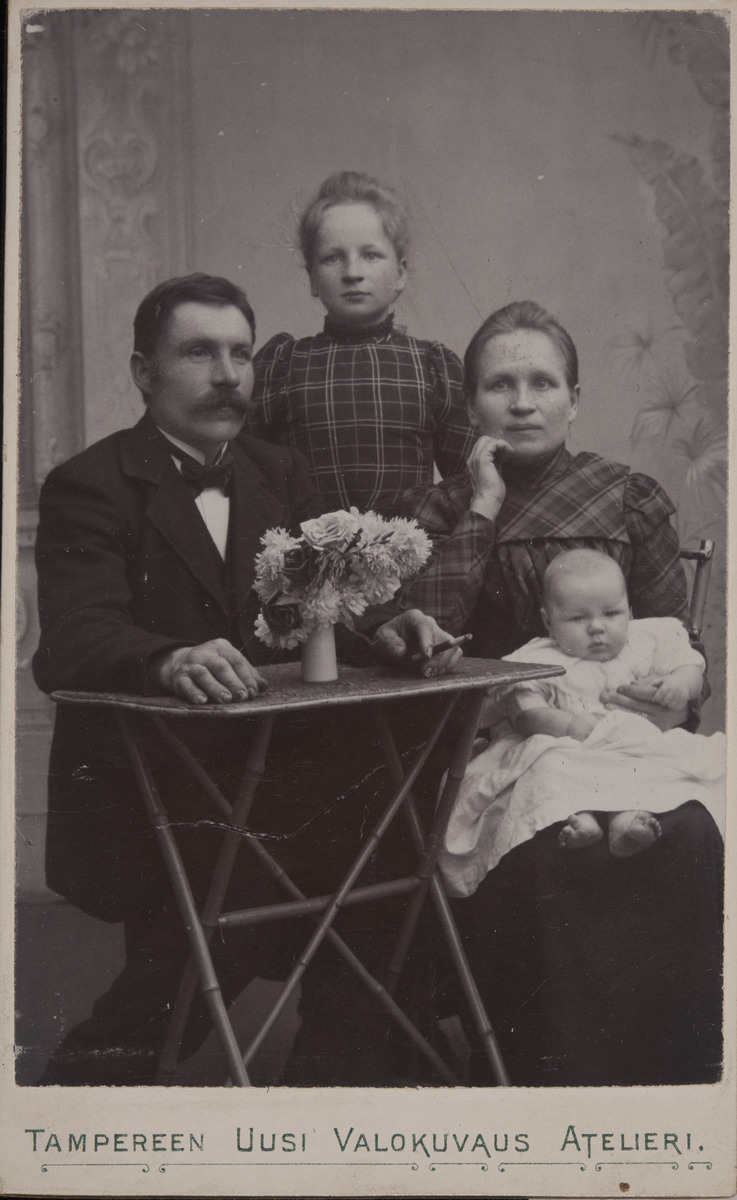
Perhe istumassa pöydän ääressä
sisällön kuvaus: Perhe istumassa pöydän ääressä. Savian suvun jäseniä tai tuttavapiiriä. Tampereen uusi valokuvausatelieri, Hämeenkatu 11, Tampere. Kuvapuolella teksti Tampereen uusi valokuvaus atelieri. mustavalkoinen
Kuvaaja: Tampereen uusi valokuvaus atelieri, valokuvaaja
Ajankohta: kuvausaika 1890 -luku - 1910 -luku
Aiheet: muotokuvat, perheet, pöydät, vanhemmat, lapset, vauvat